Ranga (1982 film)

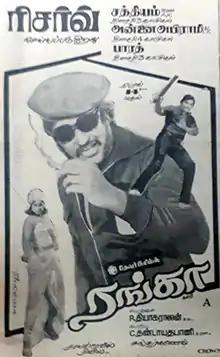
Poster

Ranga is a 1982 Indian Tamil-language action film directed by R. Thyagarajan, produced by C. Dhandayudhapani under Thevar Films and stars Rajinikanth in the titular role, alongside Radhika and K. R. Vijaya. The film marks Rajinikanth's 75th film as an actor.